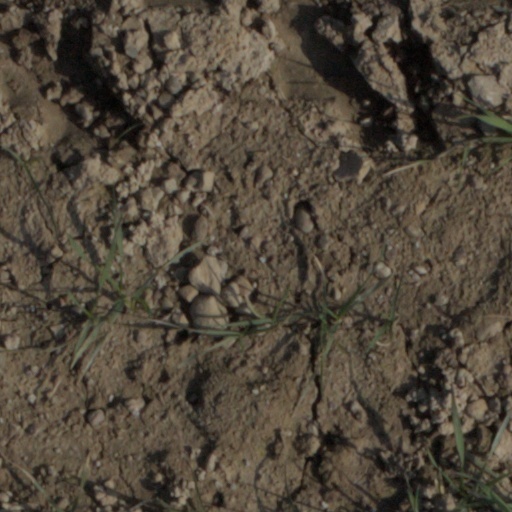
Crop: wheat